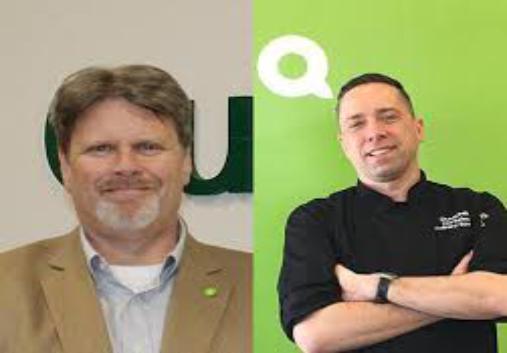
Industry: Food